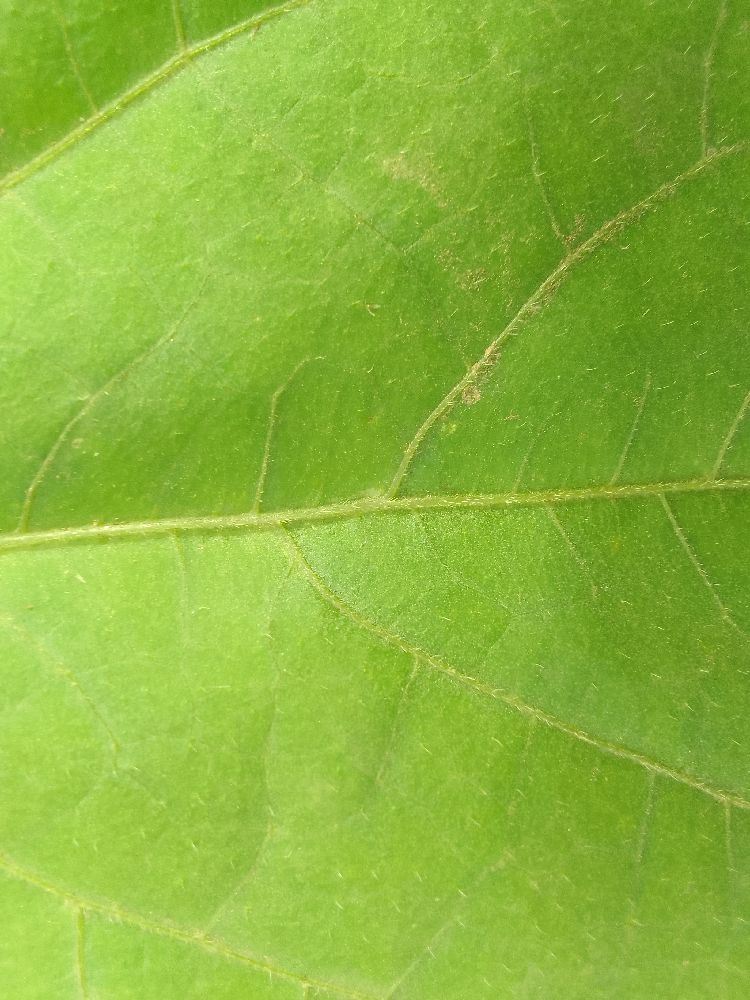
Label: healthy